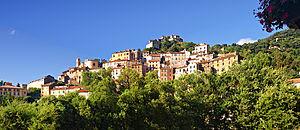
Oletta est une commune française située dans la circonscription départementale de la Haute-Corse et le territoire de la collectivité de Corse. Elle appartient à l'ancienne piève d'Oletta dont elle était le chef-lieu, dans le Nebbio.